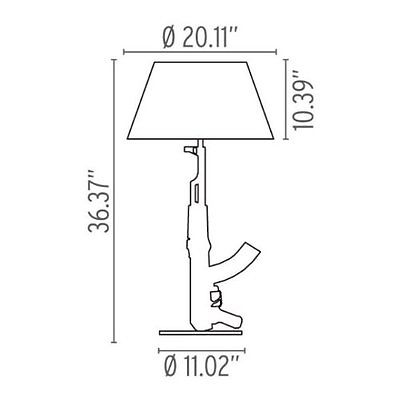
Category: lamp